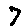
Label: 7